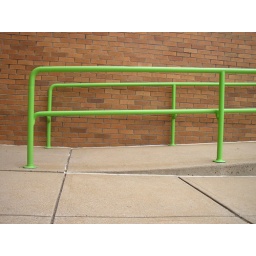
Neon green rail standing out against a brick wall.